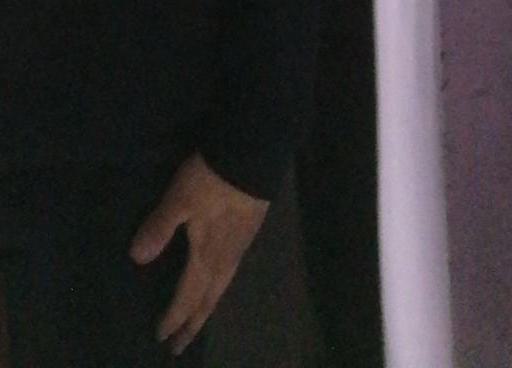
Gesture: no_gesture